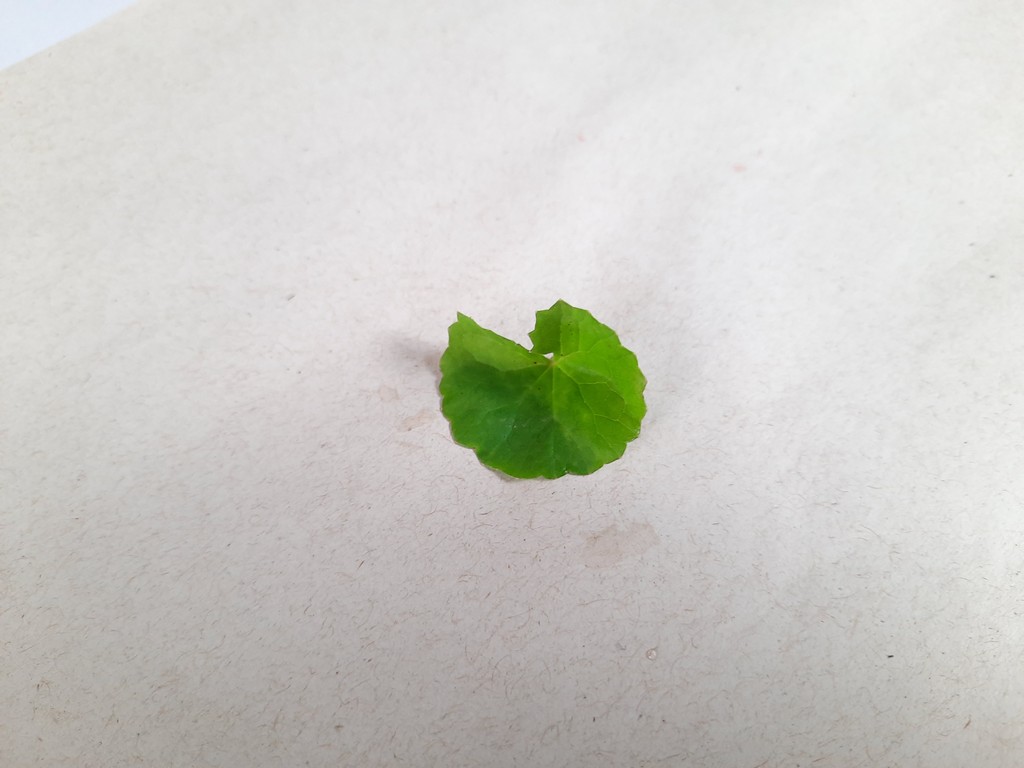
Label: Healthy